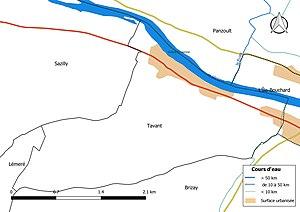
Carte du réseau hydrographique de la commune de fr:Tavant (France).
Tavant est une commune française du département d'Indre-et-Loire, en région Centre-Val de Loire.